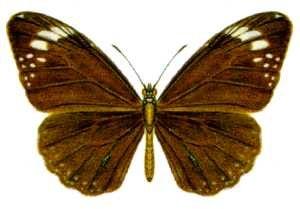
Danaus affinis est une espèce d'insectes lépidoptères de la famille des Nymphalidae, de la sous-famille des Danainae, du genre Danaus et du sous-genre Salatura.